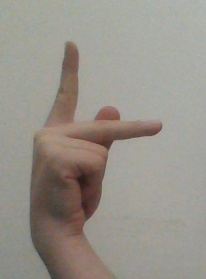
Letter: dha